Wellington Building

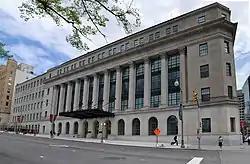
Wellington Building

The Wellington Building is a Beaux-Arts architecture office building in Ottawa, Ontario, Canada. It was built between 1924 and 1927 as Canadian headquarters of the Metropolitan Life Insurance Company. The original structure was designed by D. Everett Waid; in 1959, the more restrained classical east wing of the building was added.